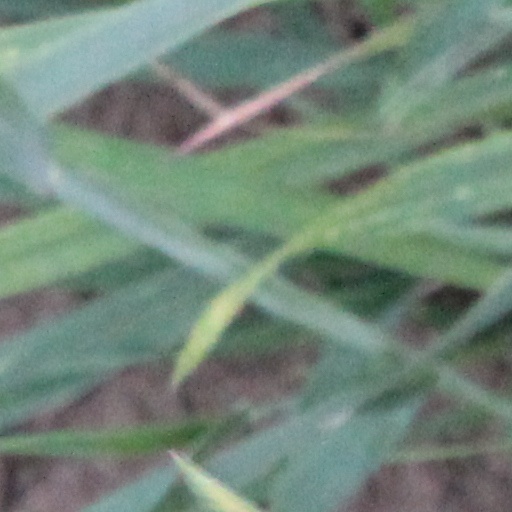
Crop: wheat